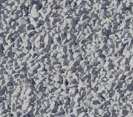
Surface type: gravel